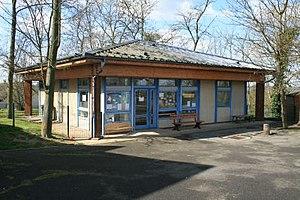
Ecole maternelle de Chalifert
Chalifert est une commune française située dans le département de Seine-et-Marne en région Île-de-France.